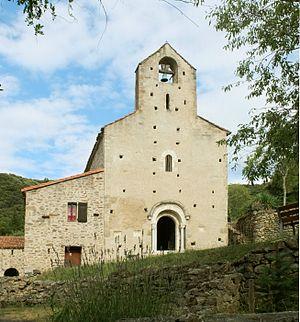
Le prieuré Notre-Dame-du-Vilar ou Sainte-Marie du Vilar est un édifice religieux situé à Villelongue-dels-Monts dans les Pyrénées-Orientales. Depuis 2005, il abrite une communauté monacale orthodoxe roumaine.
Cet article recense les monuments historiques des Pyrénées-Orientales, en France.
Églises possédant un clocher-mur, ou clocher à peigne, clocher-arcade ou campenard.